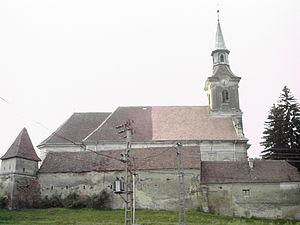
Voici la liste des localités transylvaines saxonnes et sicules où l'on trouve des églises fortifiées.